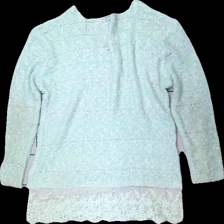
View: back
Type: Sweater
Category: Ladies
Brand: Cellbes
Colors: Blue
Material: 100% Acryl
Pattern: Lace
Cut: Regular
Size: 42
Season: All
Damage: stained
Damage location: top center
Damage 2: stained
Damage 2 location: middle center
Damage 3: stained
Damage 3 location: bottom right
Price range: <50
Recommended usage: Recycle
Description: knitted sweater with lace detail